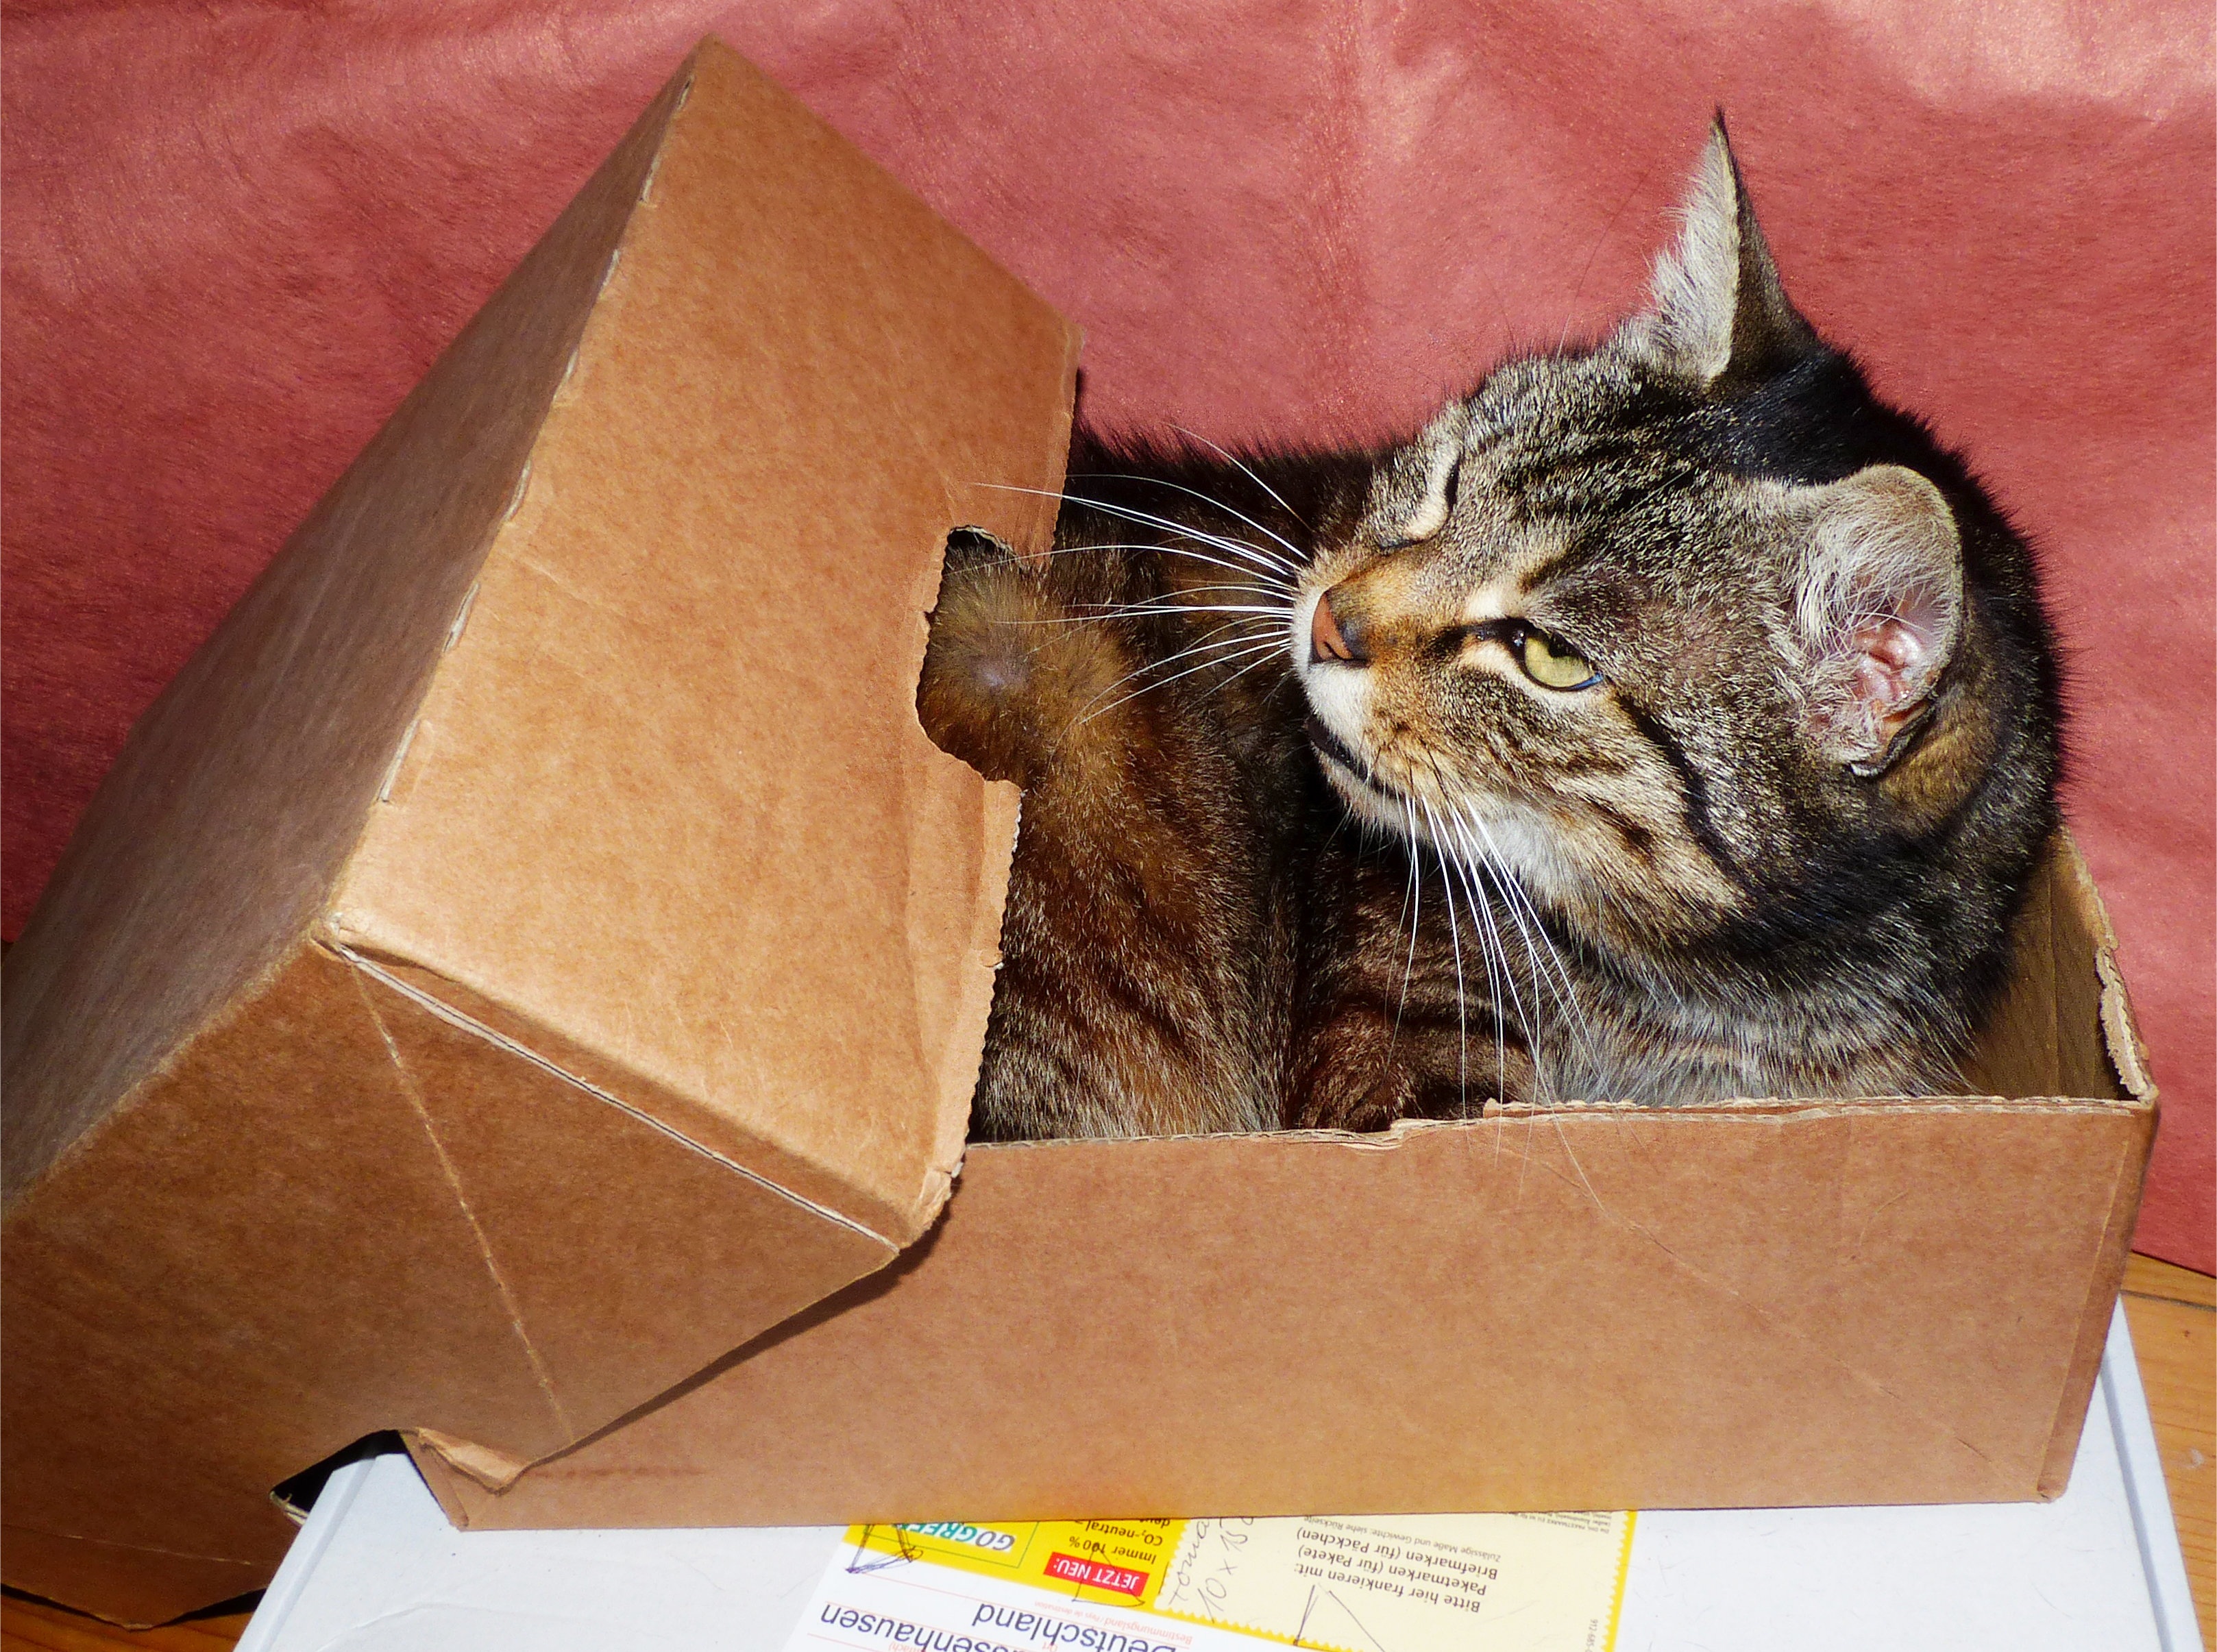
animal, pet, kitten, cat, mammal, box, whiskers, tiger, vertebrate, cardboard, mieze, cat face, cat's eyes, tabby cat, place to sleep, cozy place, ready to ship, package labels, small to medium sized cats, cat like mammal